Efrim Menuck

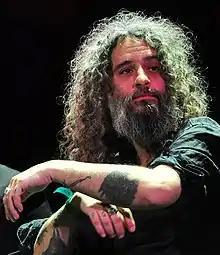
Menuck in 2019

Efrim Manuel Menuck (born November 4, 1970) is a Canadian musician involved with a number of Montreal-based bands, most notably Godspeed You! Black Emperor and Thee Silver Mt. Zion Memorial Orchestra. Menuck is also a frequent record producer and engineer, working with musicians from Montreal and abroad.